Richard Vander Veen

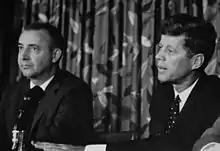
Vander Veen with President John F. Kennedy in 1961

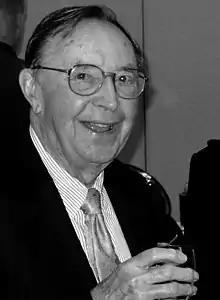
Vander Veen in 2002

In 1958, Vander Veen made an unsuccessful bid as the Democratic Party candidate to unseat incumbent Republican U.S. Representative Gerald Ford in Michigan's 5th congressional district. He became chair of the Michigan Fifth District Democratic Party in 1959 and was an unsuccessful candidate in the Democratic primary election for Lieutenant Governor of Michigan in 1960, losing to T. John Lesinski. He was chairman of the Michigan State Democratic Convention in 1960, and was a delegate to the state conventions in 1962 and 1964. He served on the Michigan State Mental Health Commission, 1958–1963, and the Michigan State Highway Commission, 1964–1969. In 1969, he was elected to the East Grand Rapids Board of Education.